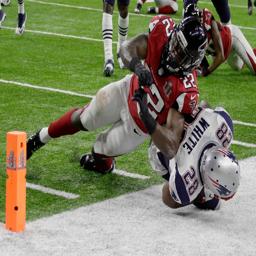
person pushes american football player out of bounds , during the first half of the football game .